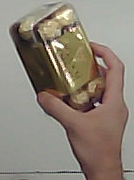
Product: rocher_chocolate